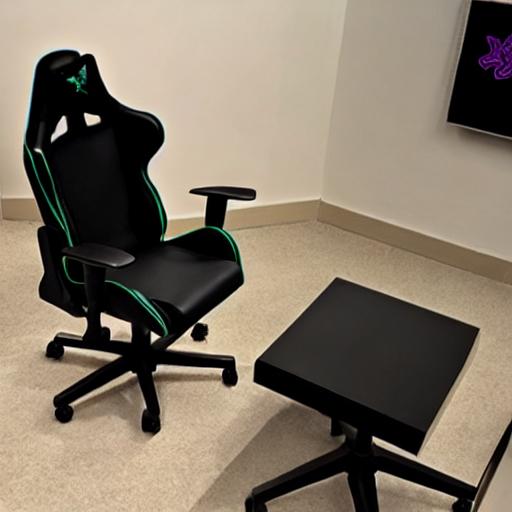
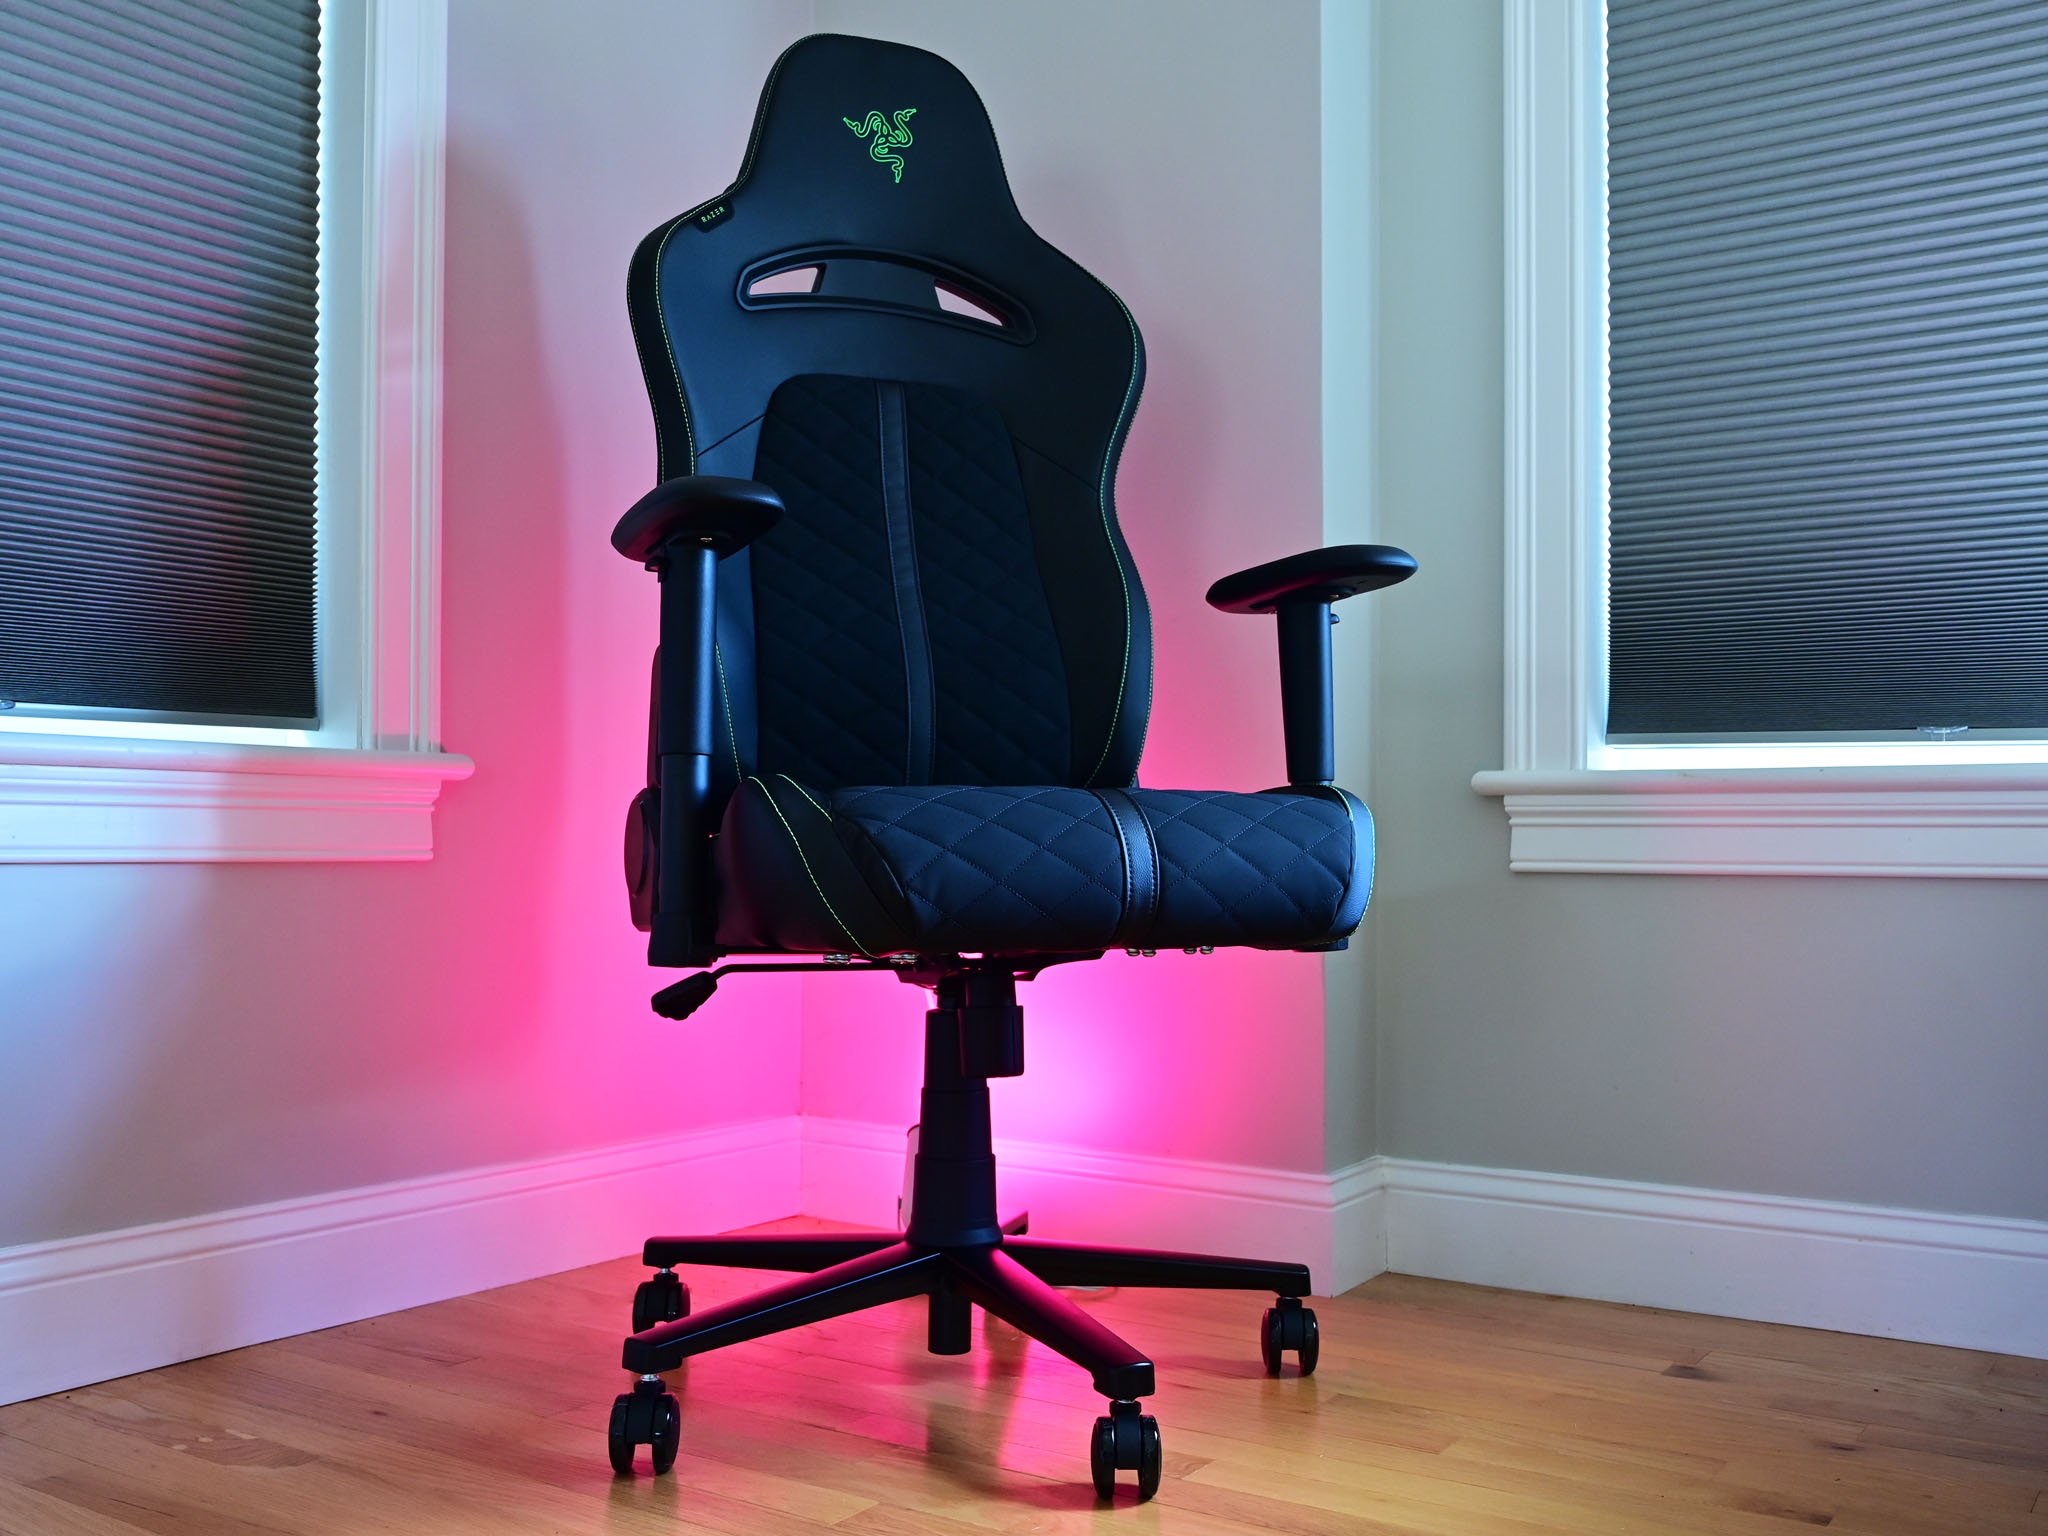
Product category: items_chair
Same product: no